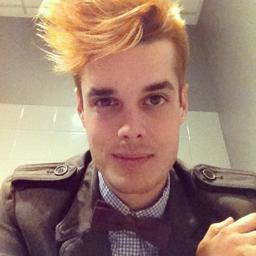
A man is wearing a coat and a bow tie.
a man that is posing for a picture
The man in the bow tie has funny hair.
A man with long blonde hair taking a picture of himself.
A man in a bow tie and jacket smiles.